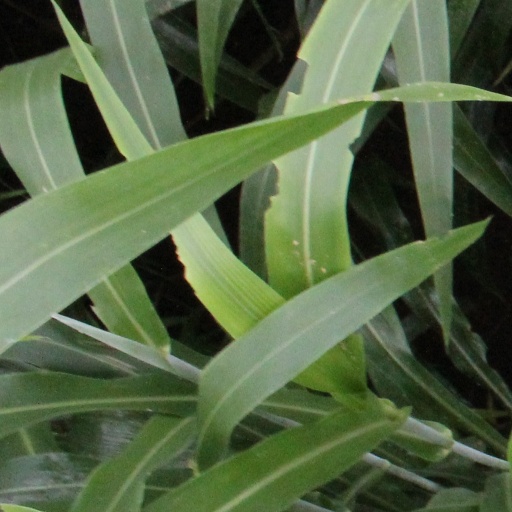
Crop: sorghum